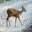
Label: deer